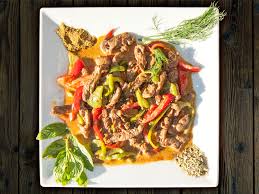
Yemek: et_sote